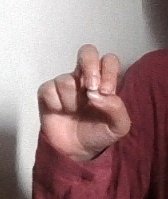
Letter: gaaf